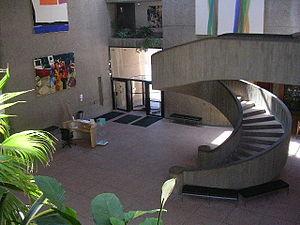
L'Everson Museum of Art est un musée d'art situé à Syracuse, aux États-Unis.